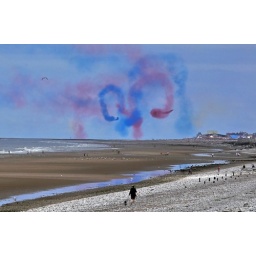
the red arrows writing in the sky over rhyl north wales ---some of the people on the beach hardly seemed to notice!!